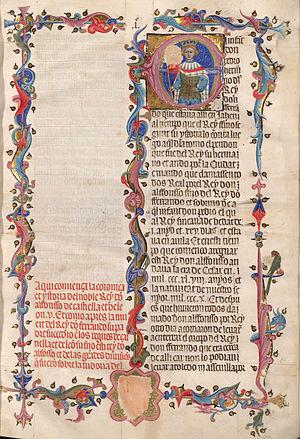
Juan Fernández de Heredia est le 32ᵉ grand maître des Hospitaliers de l'ordre de Saint-Jean de Jérusalem.